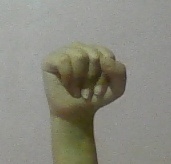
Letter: saad